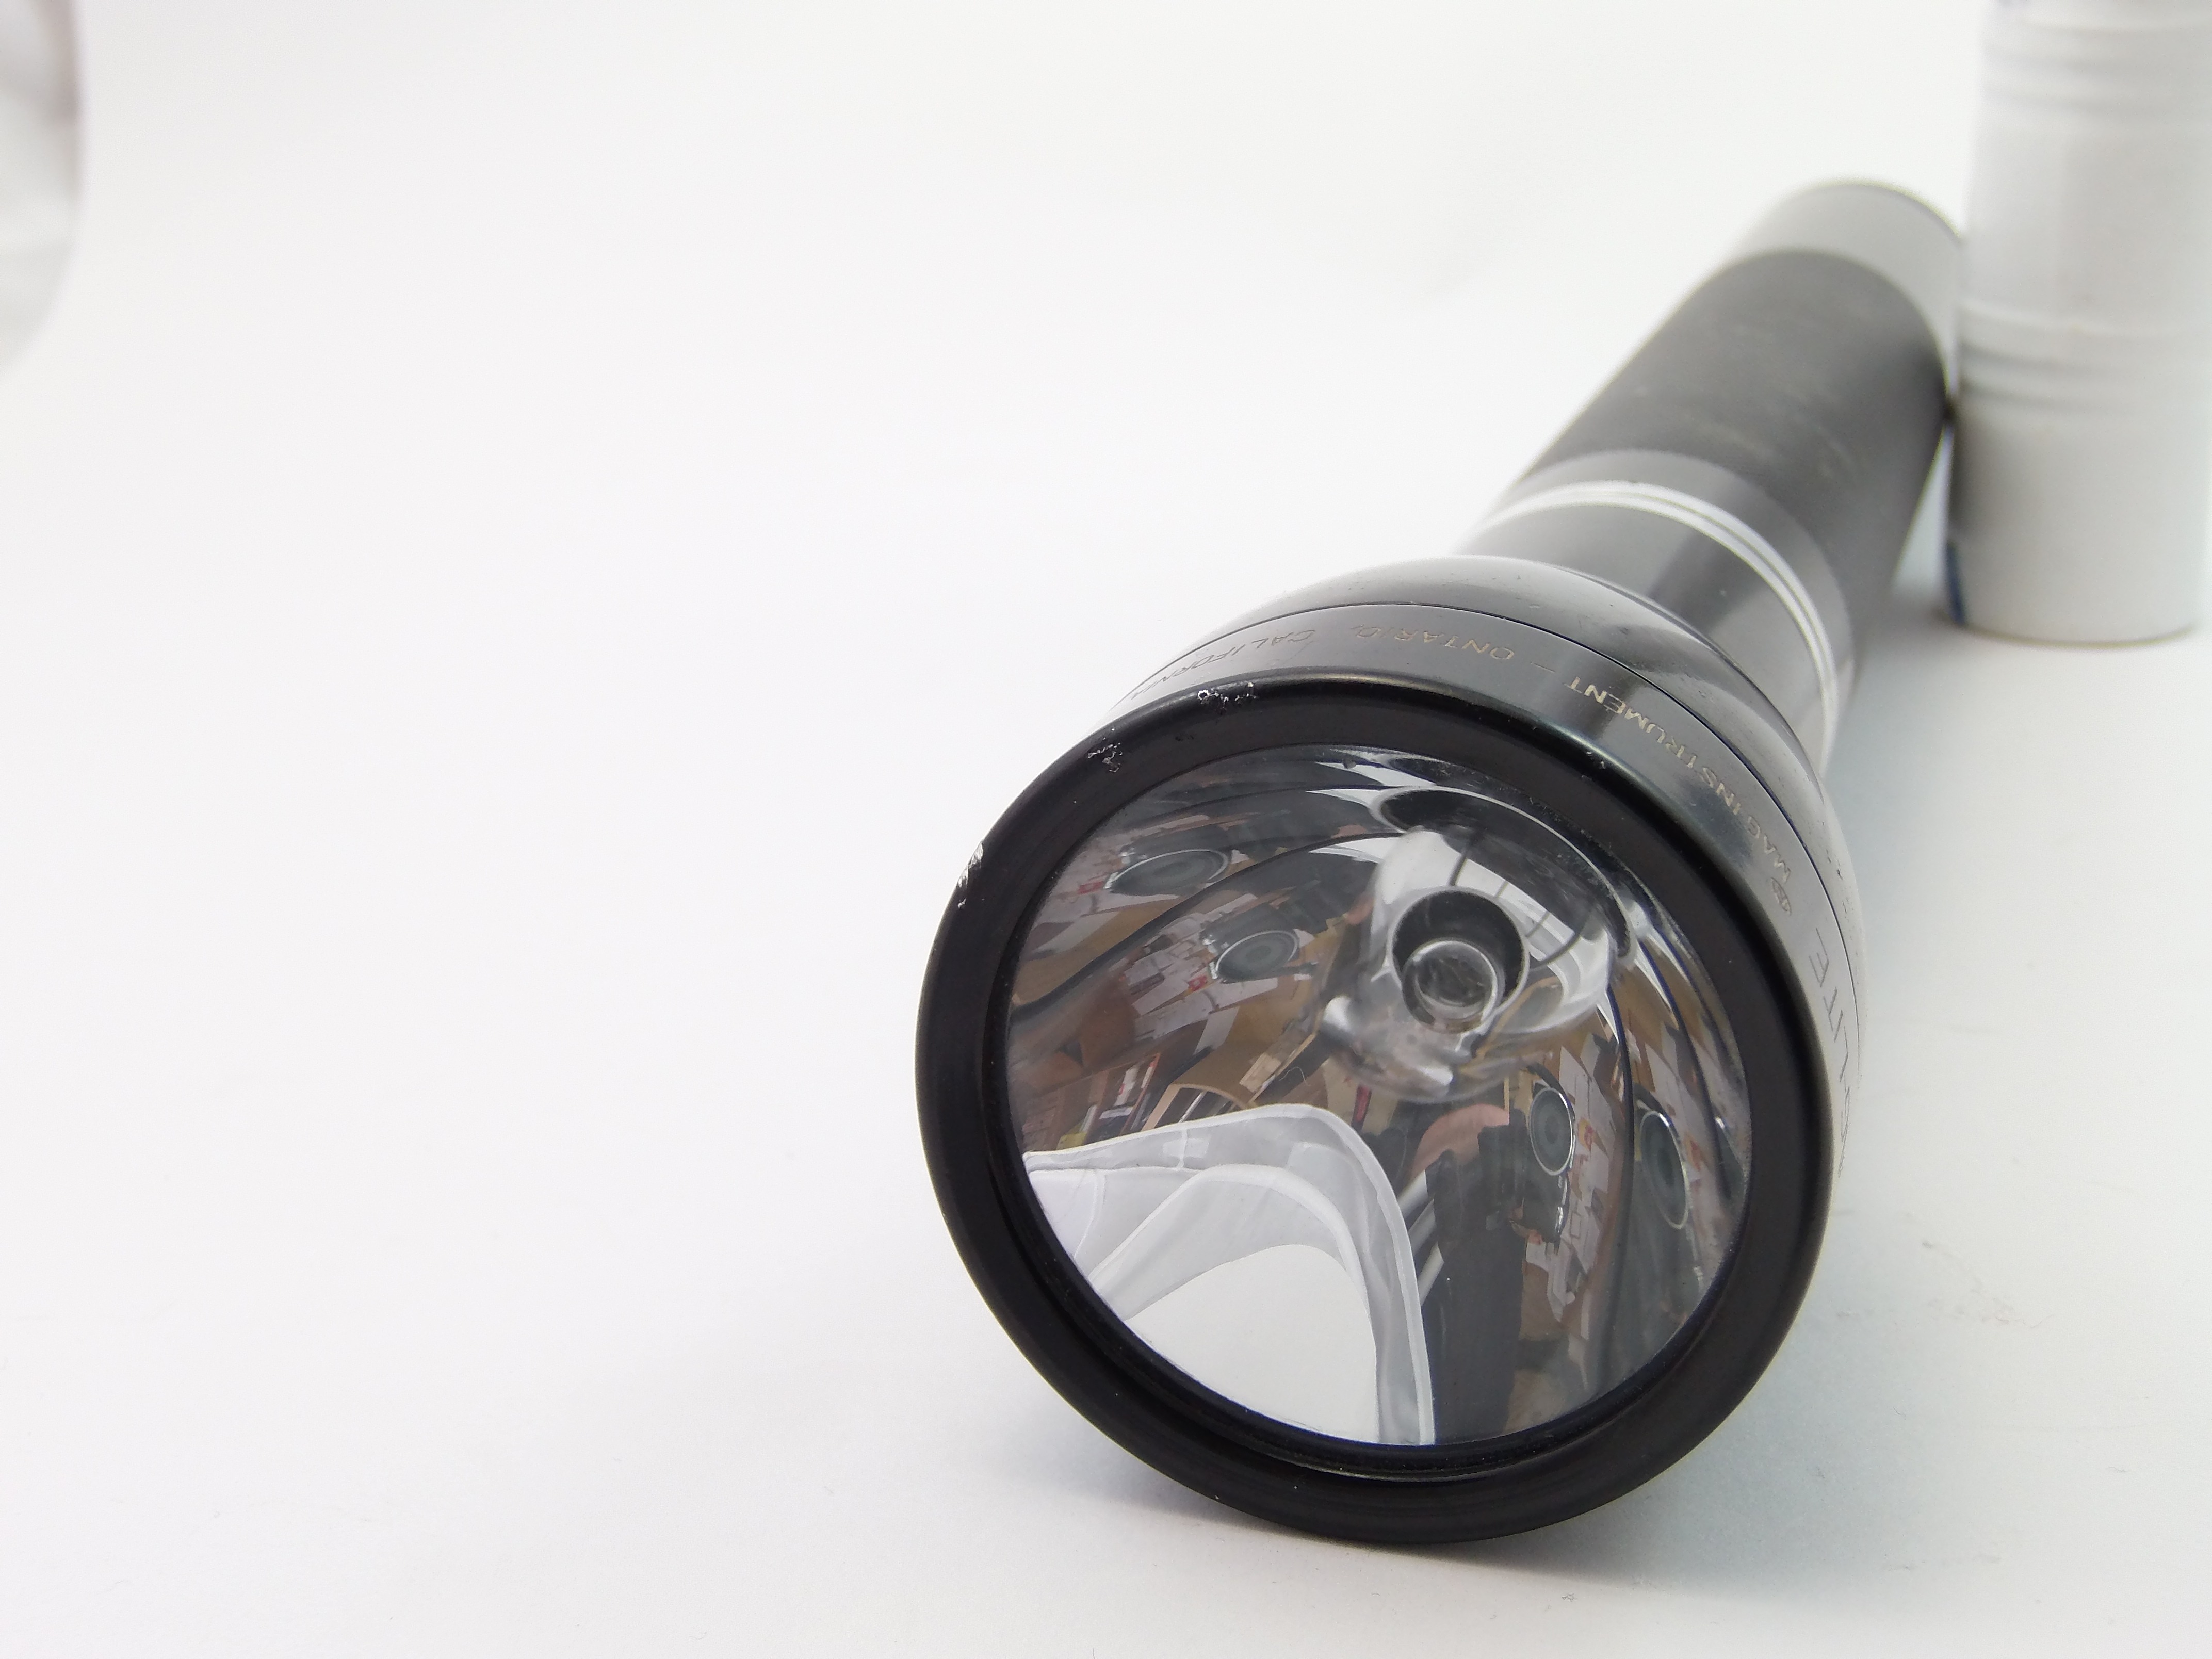
light, tool, lighting, headlamp, product, battery, flashlight